Timeline of the Russian invasion of Ukraine (1 December 2023 – 31 March 2024)

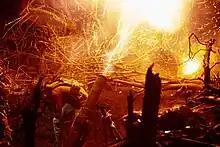
Mortar team of the National Guard of Ukraine works in Zaporizhzhia Oblast

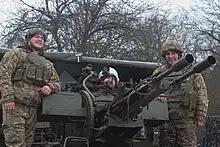
Mobile fire team of National Guard of Ukraine hunting on Russian drones and cruise missiles

Three people were killed while six others were injured by Russian airstrikes on two mines in Toretsk, Donetsk Oblast. Two people were killed by Russian shelling in Nikopol.